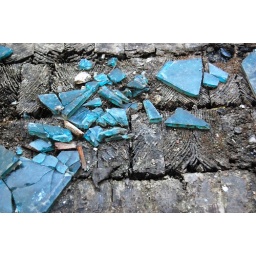
blue clerestory glass from above on the wood-block floor